Answer in natural language. Considering the relative positions, is brown wooden windsor chair (highlighted by a green box) above or below brown burgundy leather sofa? Choose between the following options: below or above
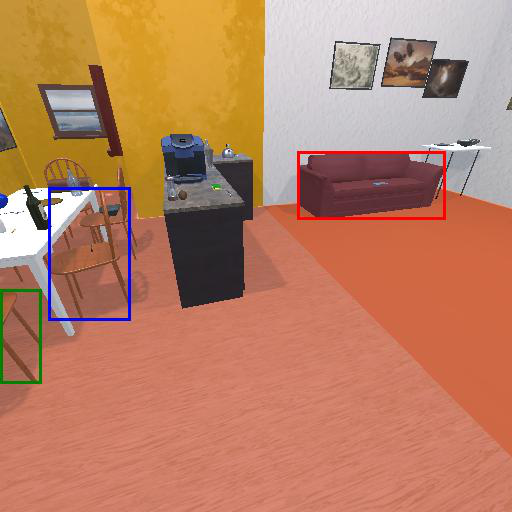
<answer>below</answer>